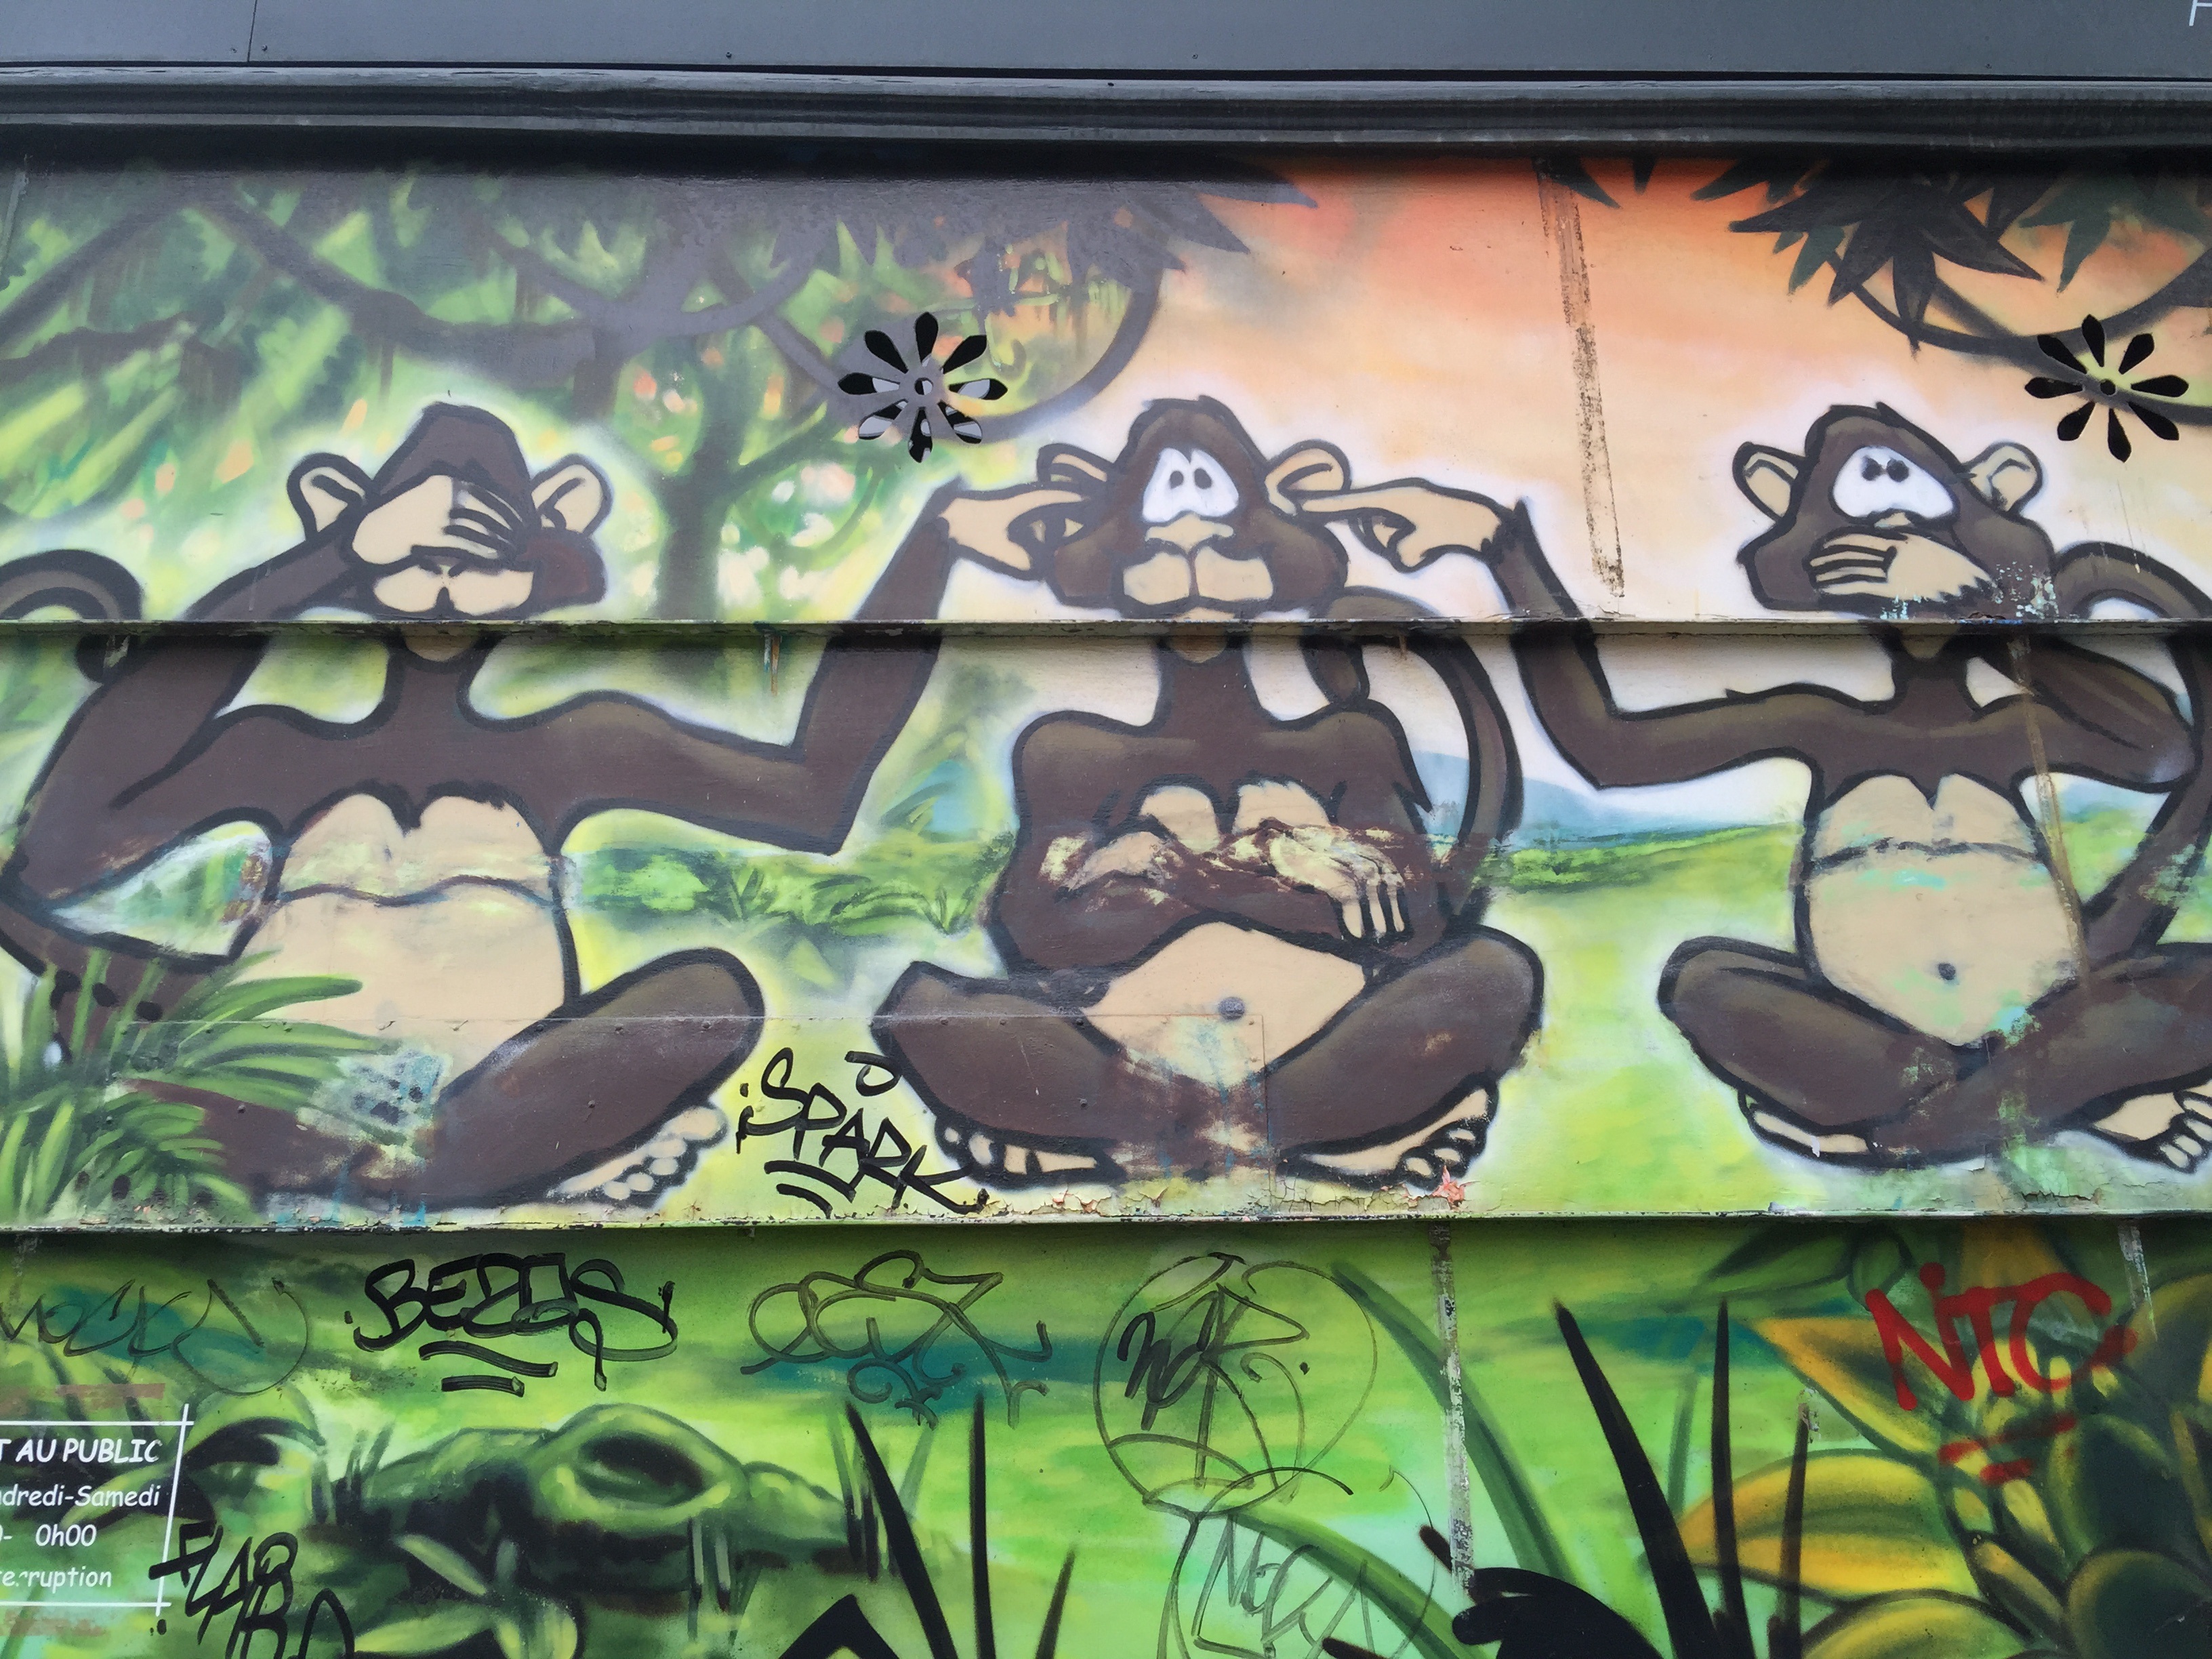
urban, wall, pattern, grunge, colorful, graffiti, art, fun, illustration, mural, graffiti art, modern art, graffiti background